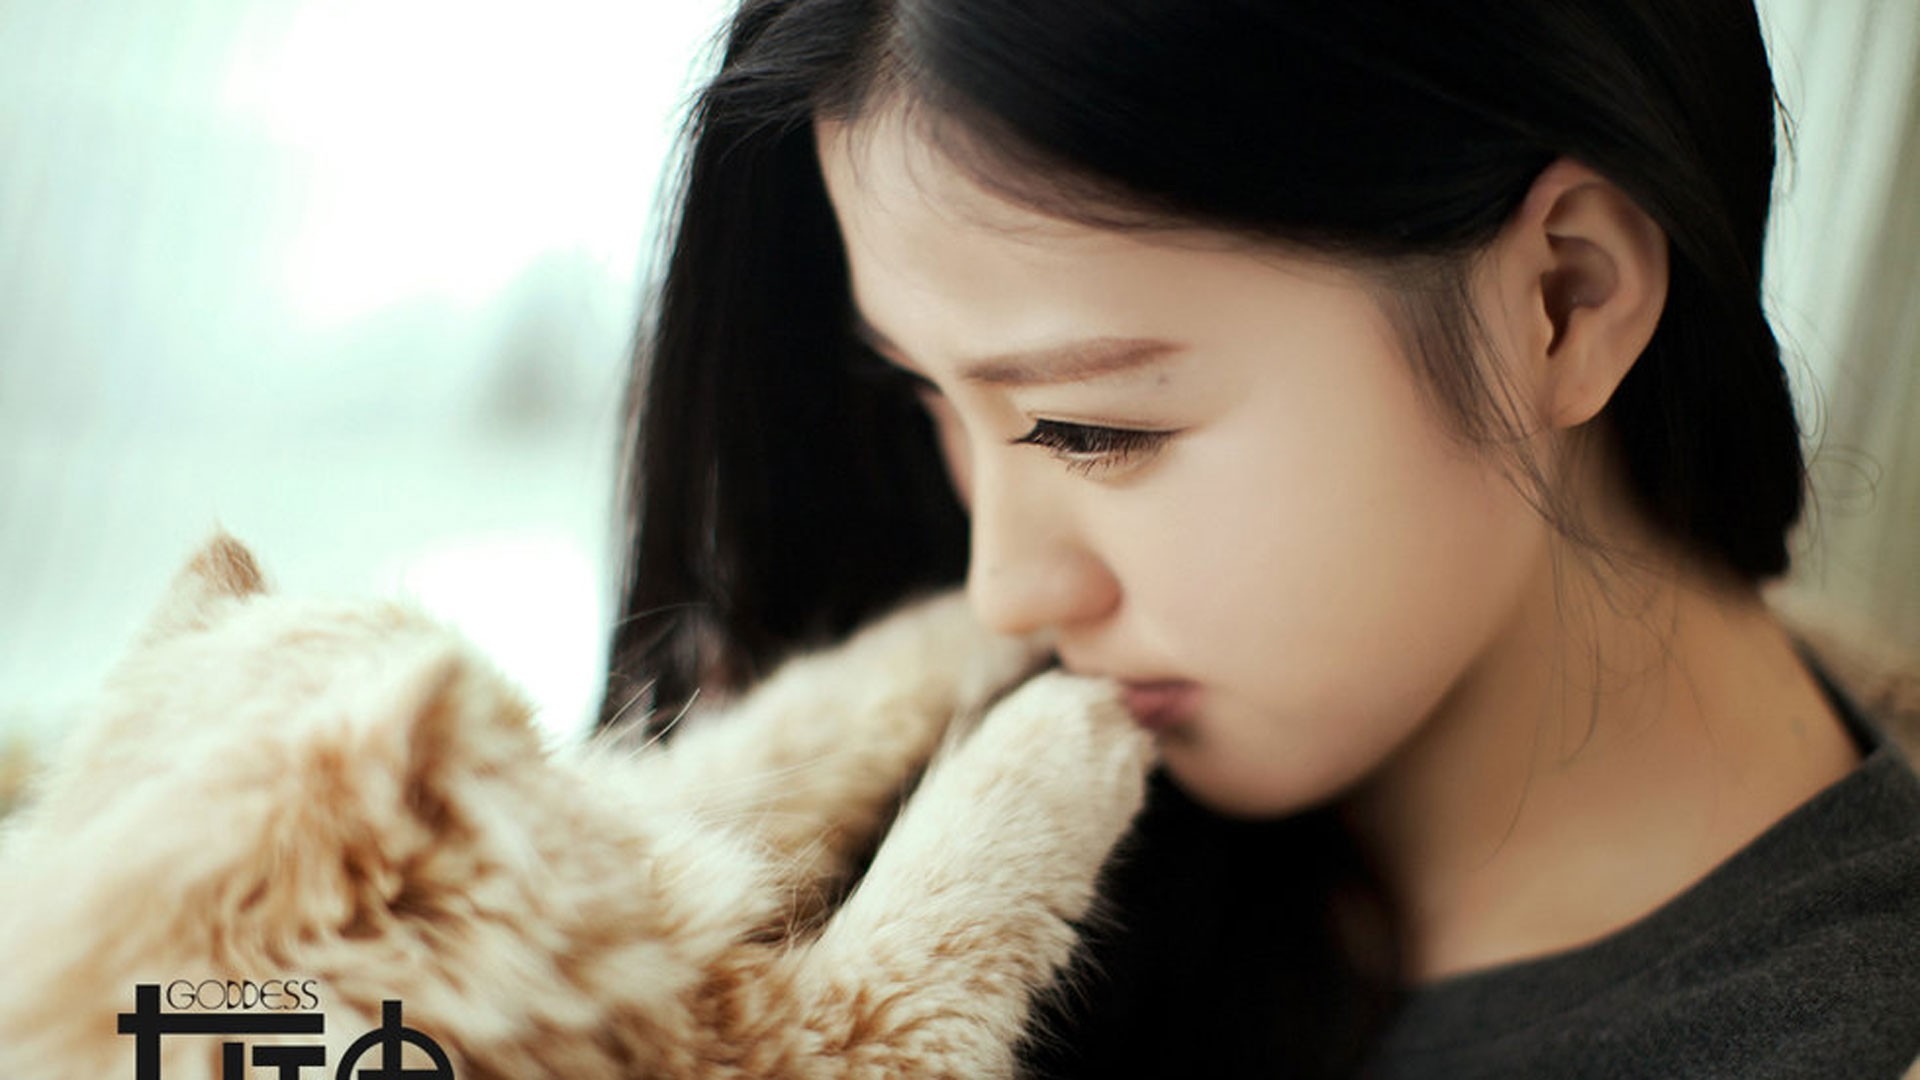
girl, woman, asian, cute, nose, cheek, skin, lip, eyebrow, eyelash, organ, ear, cat, happy, flash photography, gesture, iris, felidae, fawn, whiskers, black hair, companion dog, long hair, beauty, child, toddler, small to medium sized cats, close up, brown hair, fur, bangs, fur clothing, love, grass, portrait photography, hug, nail, portrait